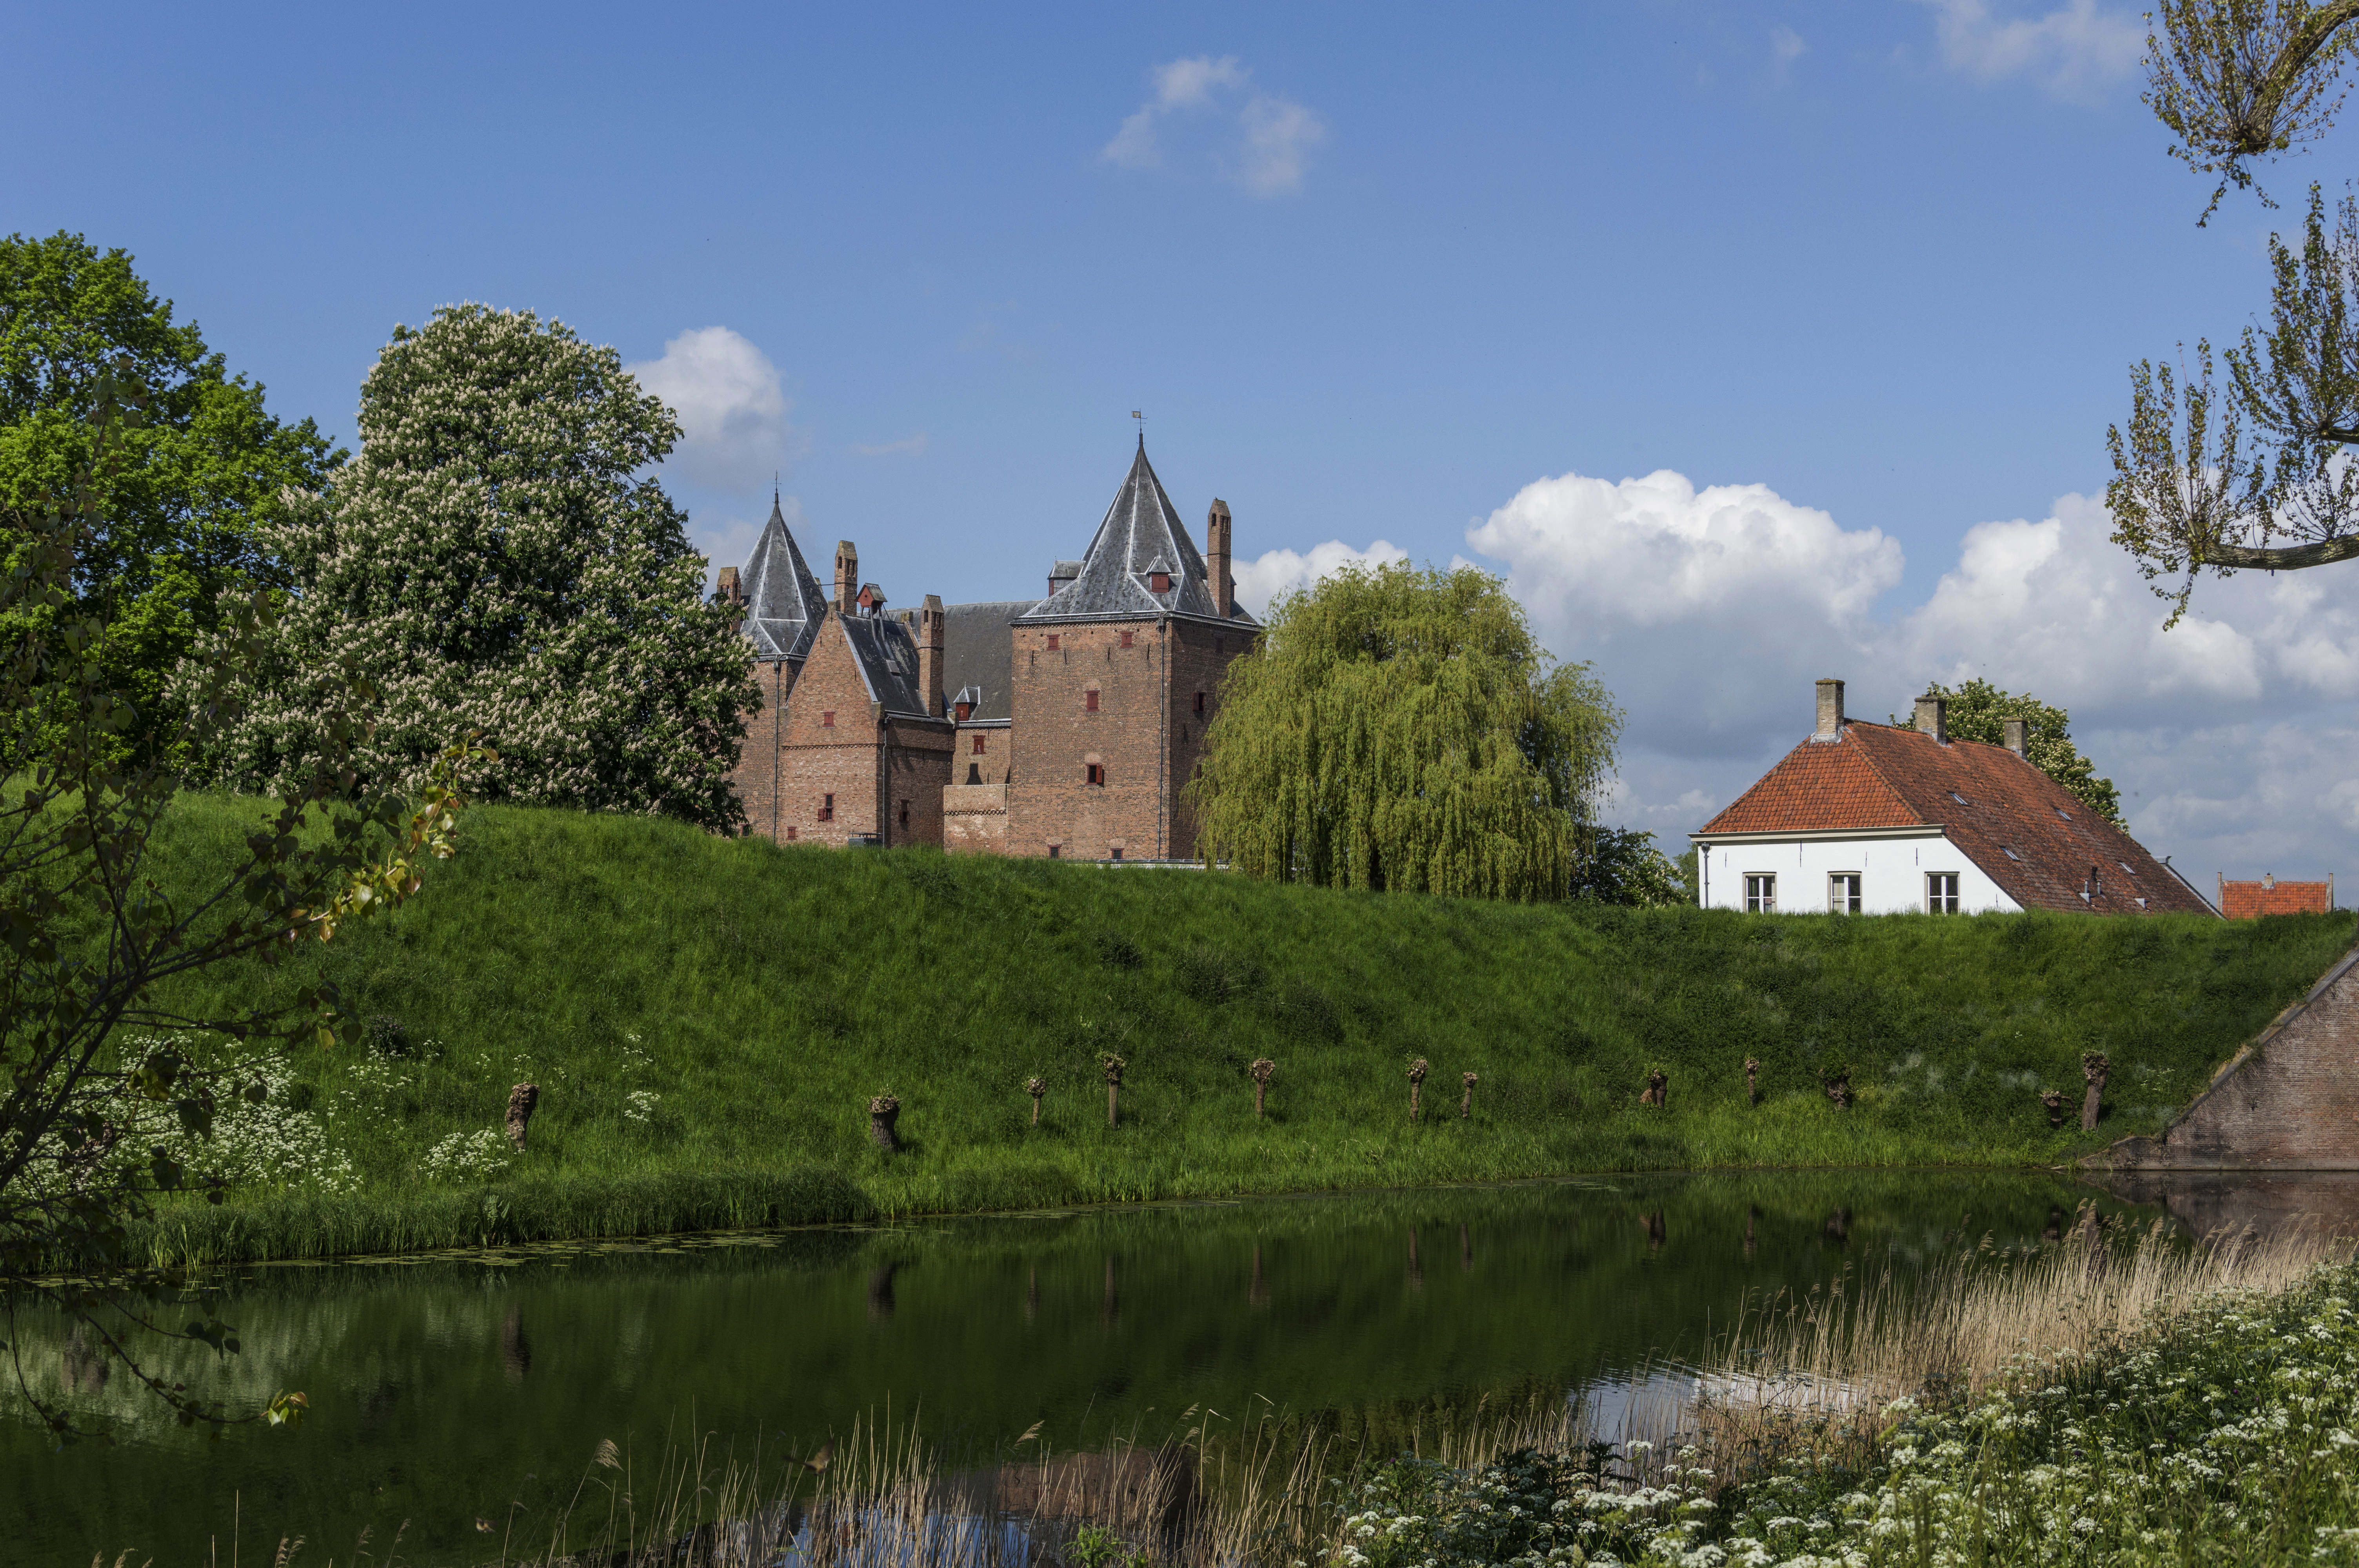
landscape, grass, outdoor, sky, van, building, chateau, river, photo, castle, nikon, waterway, holland, nederland, netherlands, de, dutch, outdoorphotography, picture, photograph, fotos, foto, pd, estate, urbanphotography, kasteel, gelderland, paulvandevelde, pdvandevelde, padagudaloma, landschapsfotografie, dordrecht, lucht, landschap, nederlandinfotos, urbanfotografie, pvdvfotografie, pdvandeveldedordrecht, nederlandsefotografie, dutchphotogaraphy, totallydutch, fotografienederland, hollandsefotografie, fotografieholland, velde, moat, zaltbommel, loevestein, poederoijen, hugodegroot, willemvanoranje, dircloefvanhorne, rural area, water castle